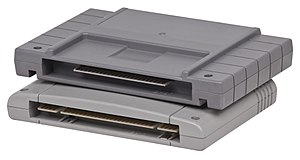
Super Nintendo-spil
Super Nintendo Entertainment System-kassetter.